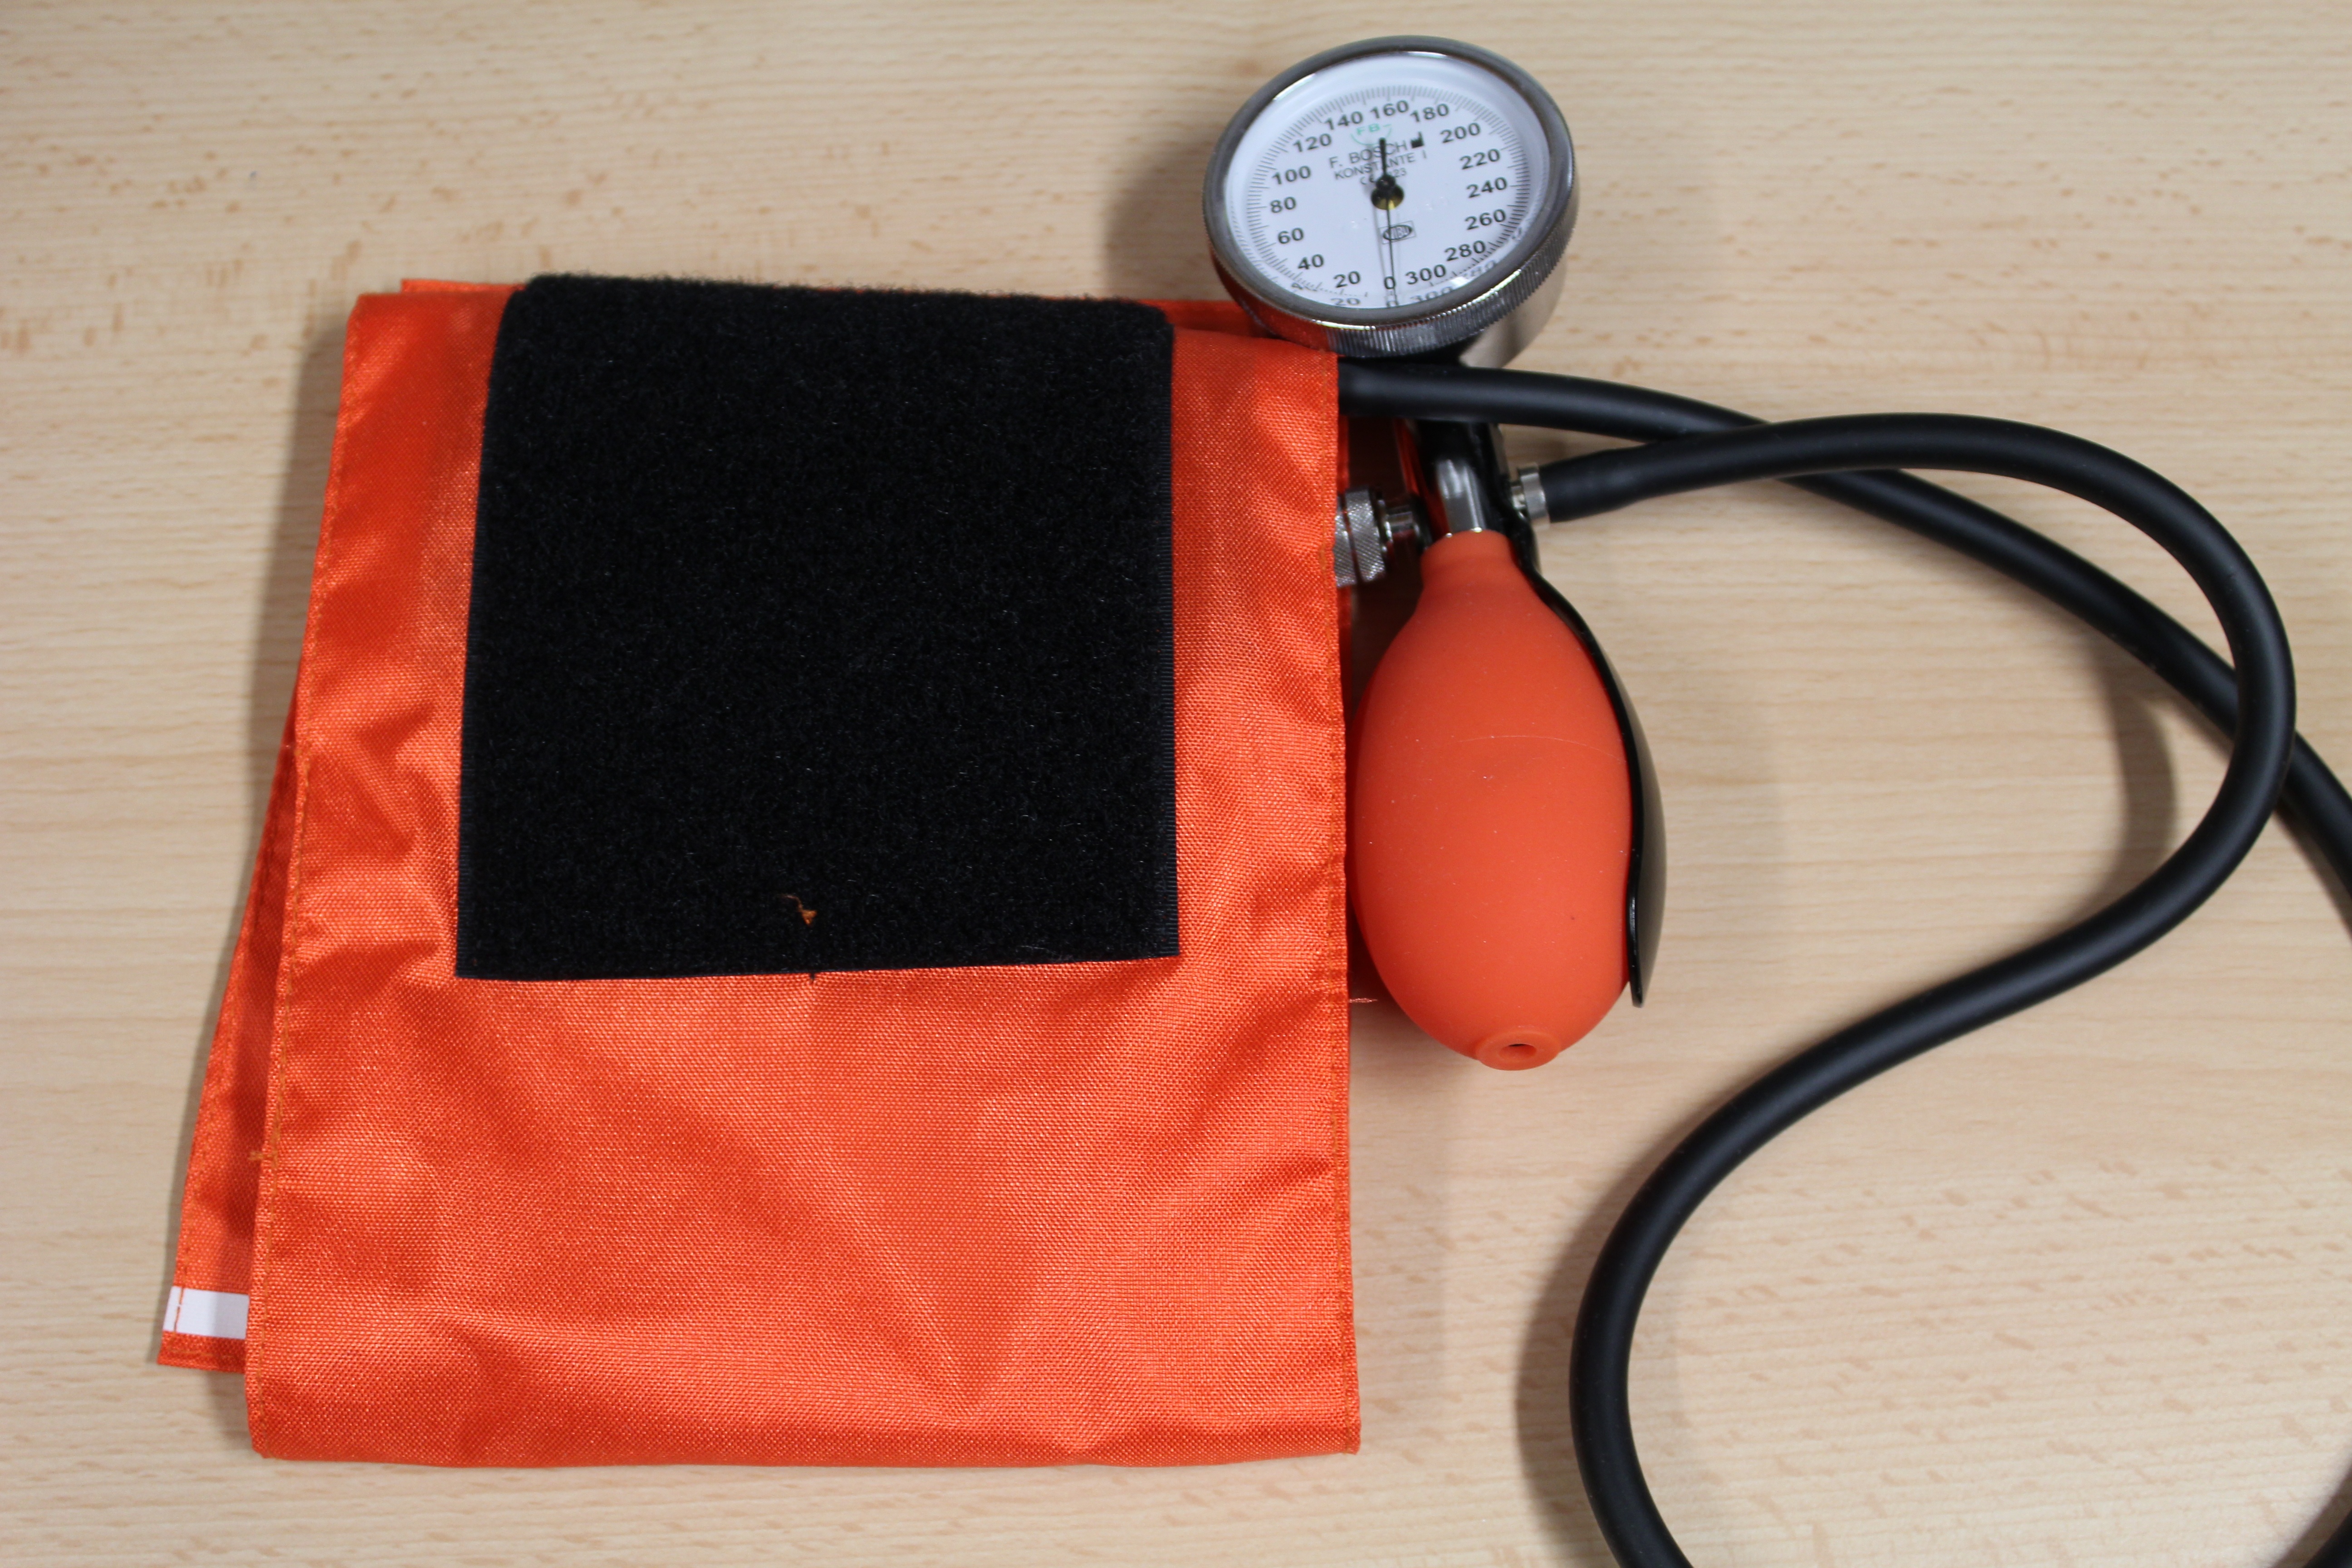
leather, gadget, textile, cuff, blood pressure, blood pressure monitor, fashion accessory, coin purse, measure blood pressure, high blood pressure